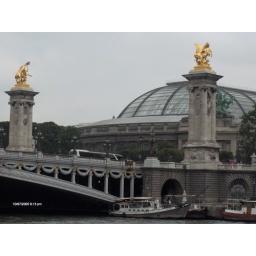
the bridge nappy built near the tower. in the back ground is a castle on winstion churchill avenue